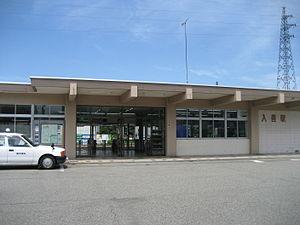
JR-ouest gare Nyuzen Español: JR-oeste estación de Nyuzen Русский: JR-запад станция Нюзэн